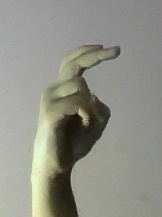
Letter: zay